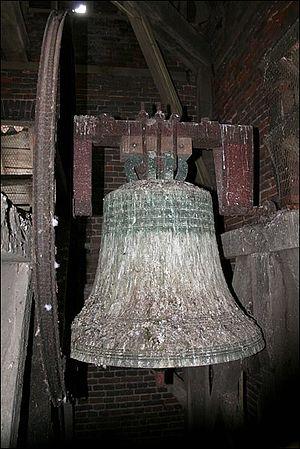
cloche de l'église
Bouvignies est une ancienne commune de Belgique située en Région wallonne dans la province de Hainaut.